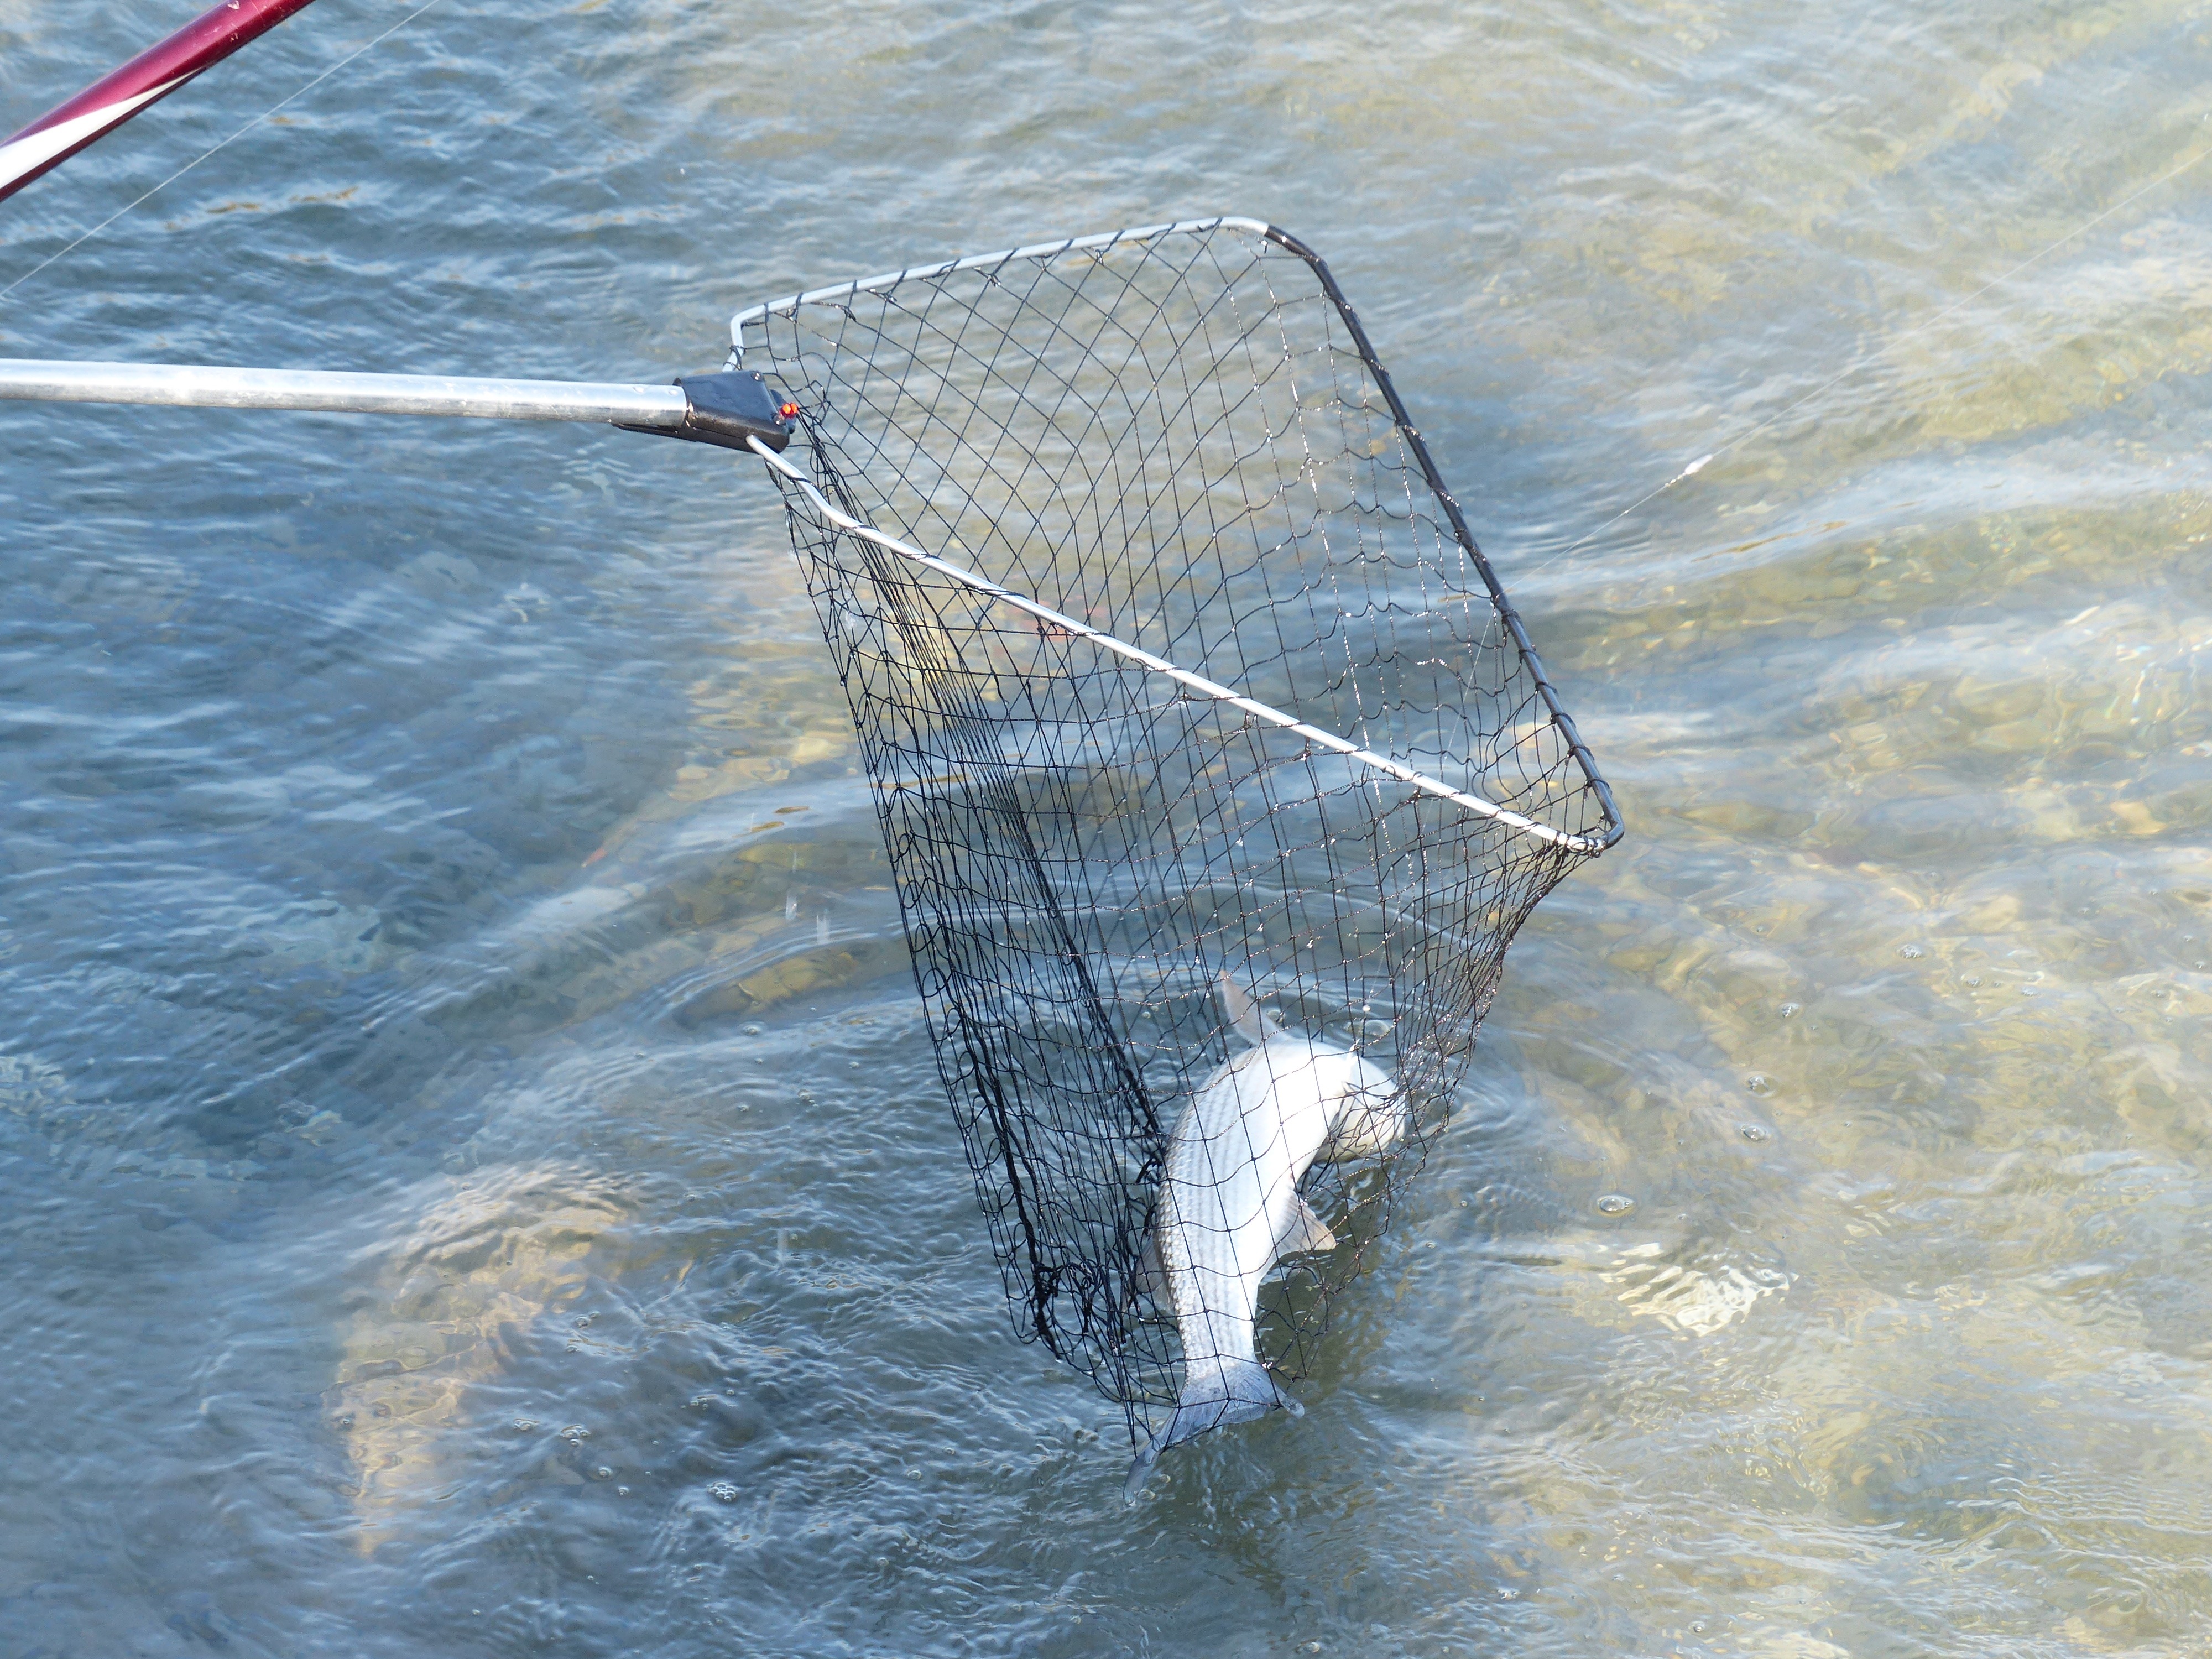
sea, water, wing, wave, wind, fishing, fish, start, caught, network, skimmer, fischer, landing net, fidget, feumer, death throes